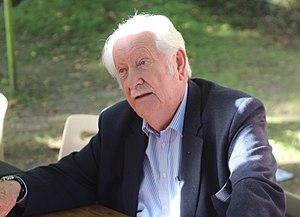
Pierre Bellemare est un écrivain, homme de radio, chanteur, conteur, animateur et producteur de télévision français, né le 21 octobre 1929 à Boulogne-Billancourt et mort le 26 mai 2018 à Suresnes.
Plus belle la vie est un feuilleton télévisé français créé d'après une idée originale d'Hubert Besson et des personnages imaginés par Georges Desmouceaux, Bénédicte Achard, Magaly Richard-Serrano et Olivier Szulzynger. Diffusé du lundi au vendredi sur France 3 depuis le 30 août 2004, il met en scène le quotidien des habitants d'un quartier imaginaire de Marseille, le Mistral.
Cet article intitulé 2018 en radio en France est une synthèse de l'actualité du média radio en France pour l'année 2018. De même qu'en 2017 quand les champs d'investigation des chronologies radio ont été revus, on ne retiendra en général que l'actualité des radios de caractère national ou international, afin de ne pas se perdre dans les détails des radios locales.